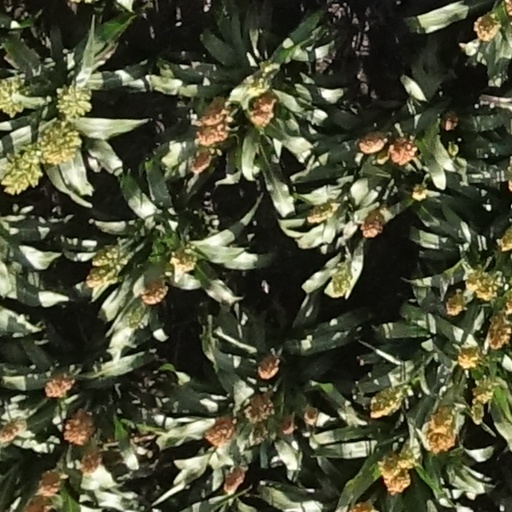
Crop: sorghum